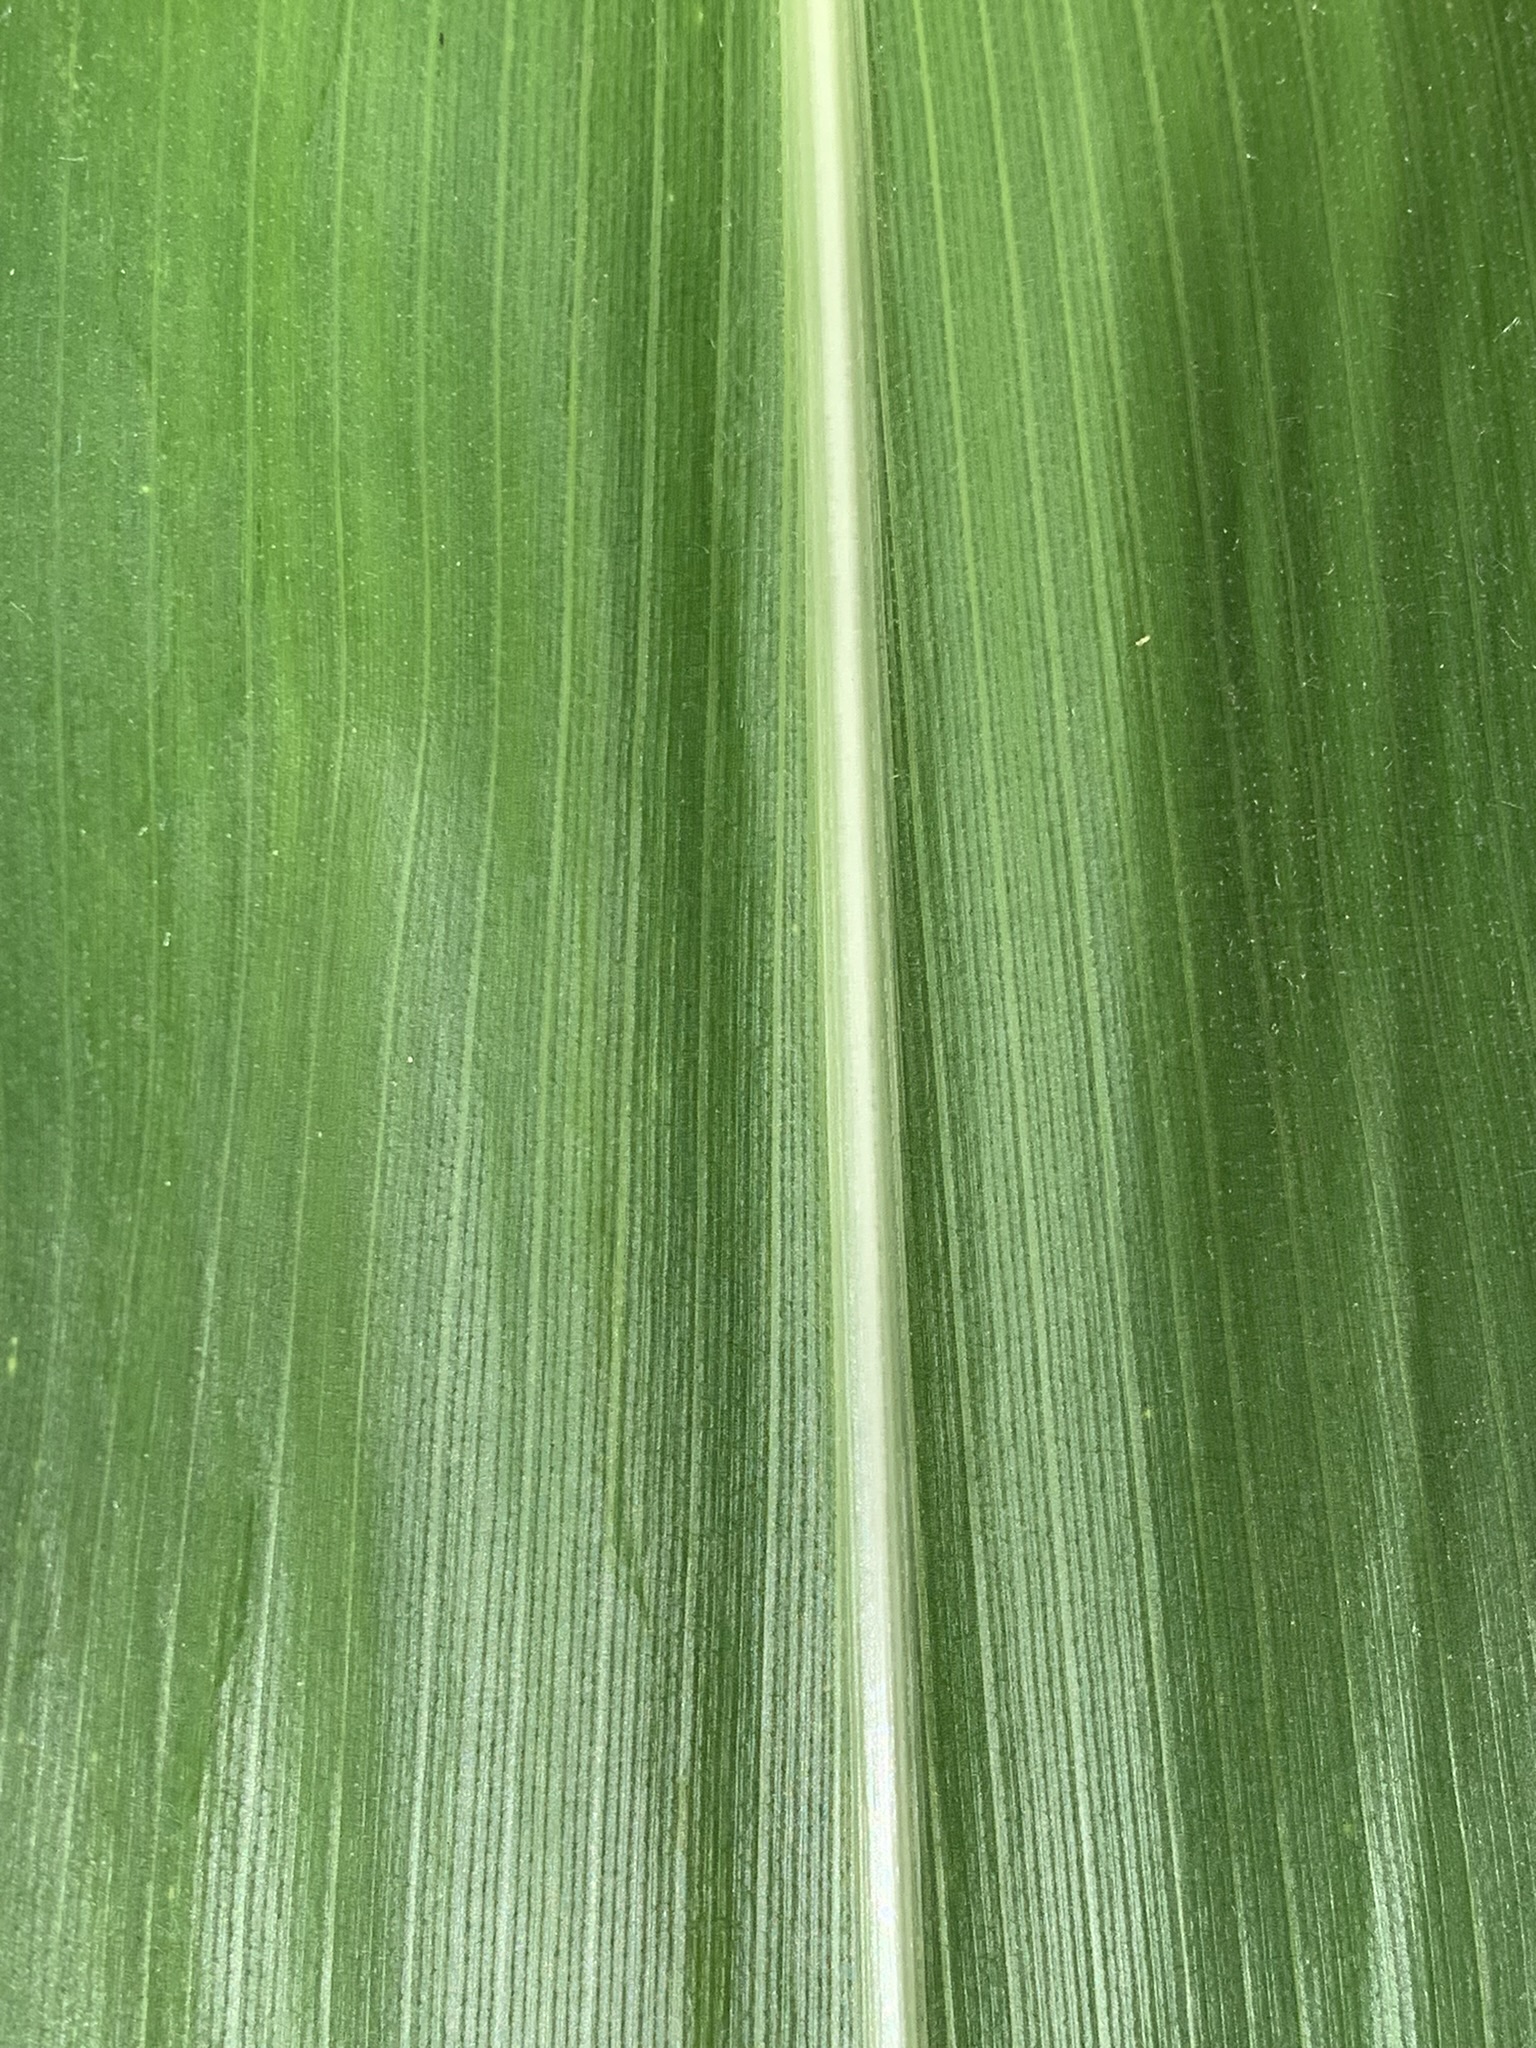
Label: Healthy